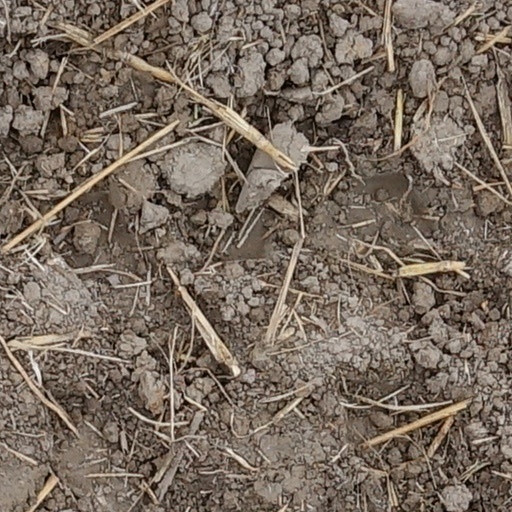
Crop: wheat